Agnes Devanadera

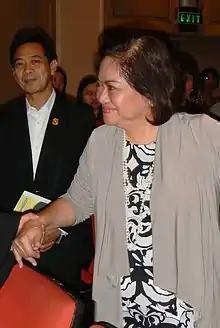
Devanadera, St. Paul University Manila

President Arroyo initially appointed Devanadera Department of Justice (DOJ) officer-in-charge on September 1, 2007, then as acting secretary of the department on September 5, 2007, to temporarily assist then-department secretary Raul Gonzalez, 75, when the latter was hospitalized for a bleeding stomach ulcer and later had kidney transplant. Alberto Agra succeeded her as Government Corporate Counsel at the Office of the Government Corporate Counsel (OGCC) of the DoJ. Devanadera is an Ateneo de Manila Law School alumnus whose mentor is Hernando Perez, a former Secretary of Justice.